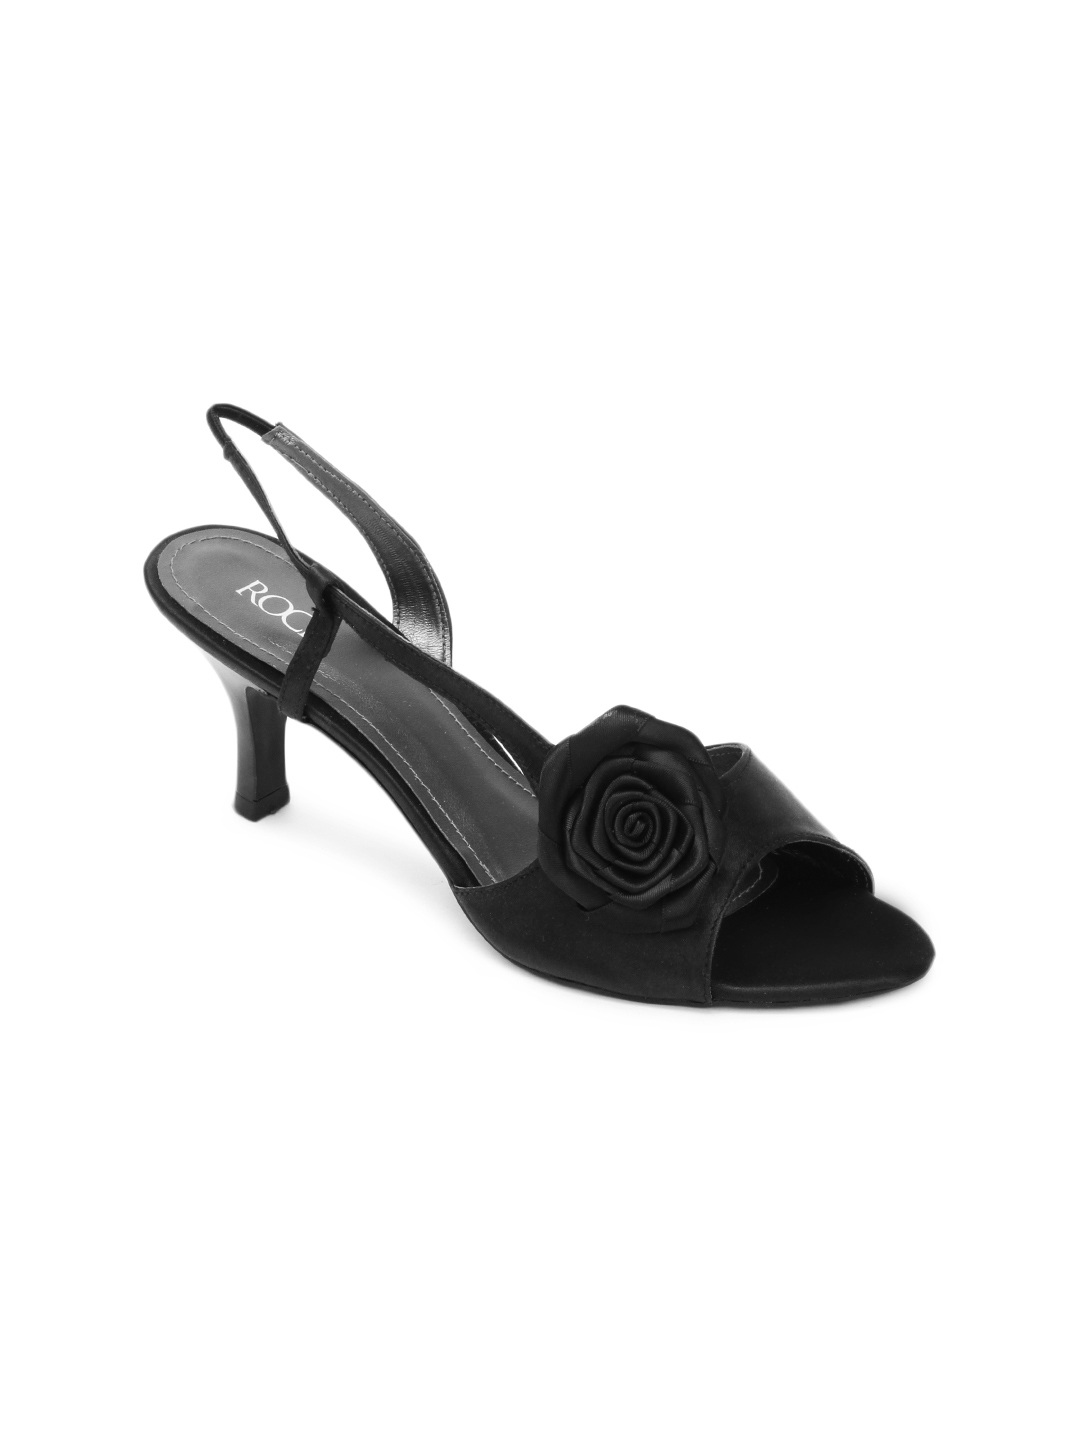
Rocia Women Black Heels
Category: Footwear / Shoes / Heels
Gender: Women
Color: Black
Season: Winter 2012
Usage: Casual